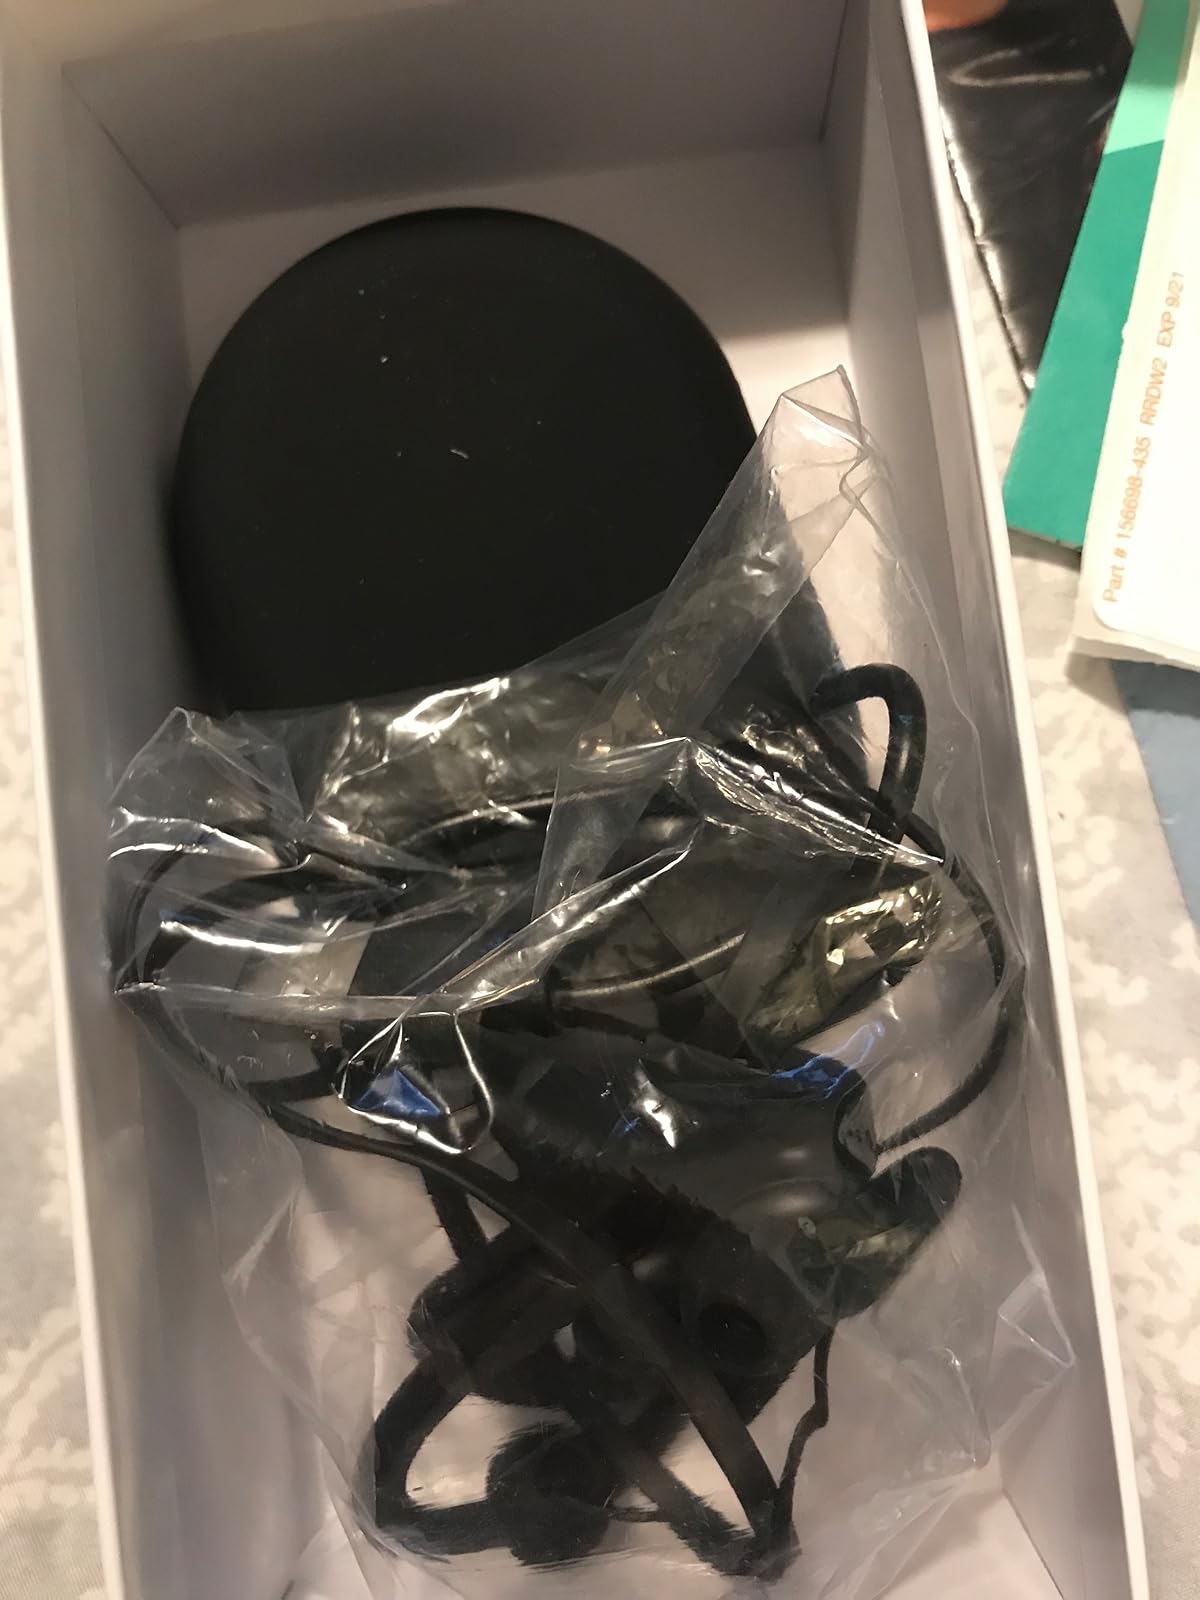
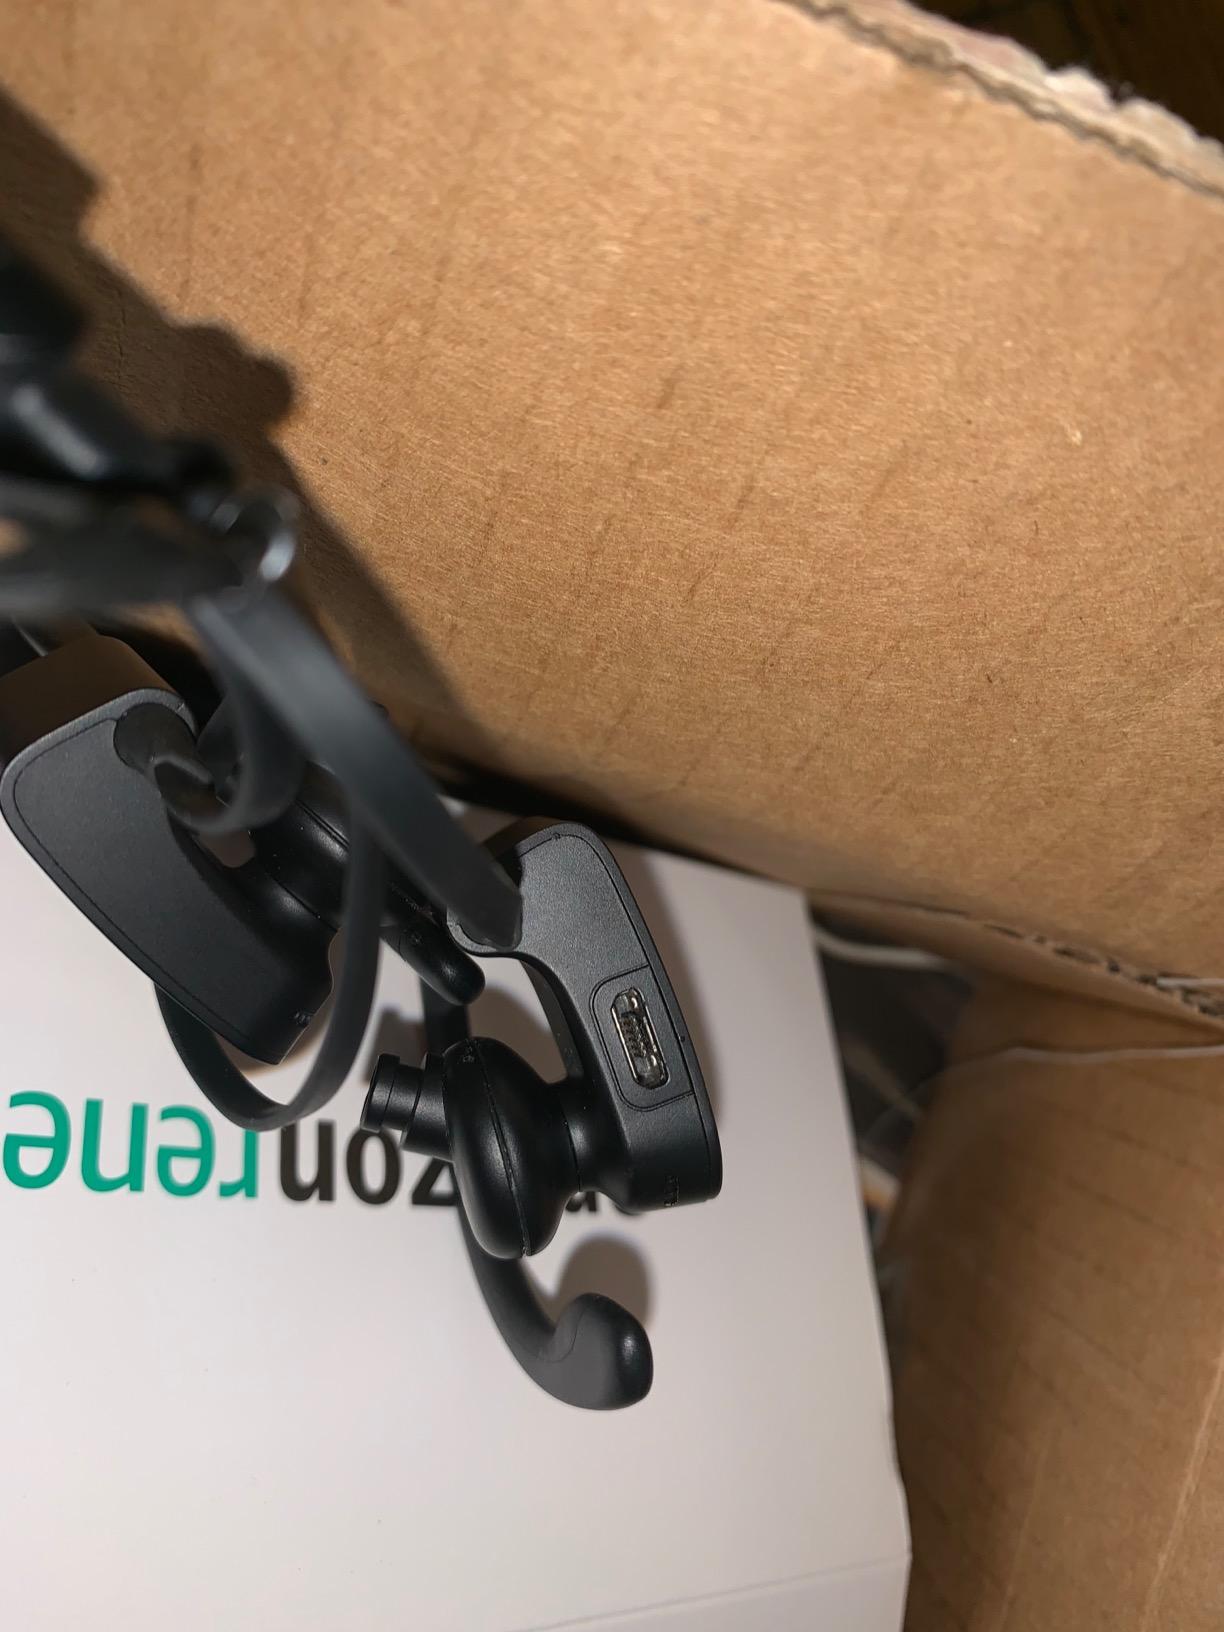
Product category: headphones
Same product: yes